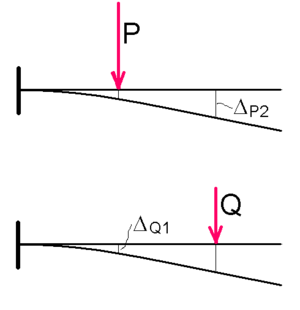
Le théorème de réciprocité de Maxwell-Betti a été énoncé en 1872 par Enrico Betti. Il énonce que